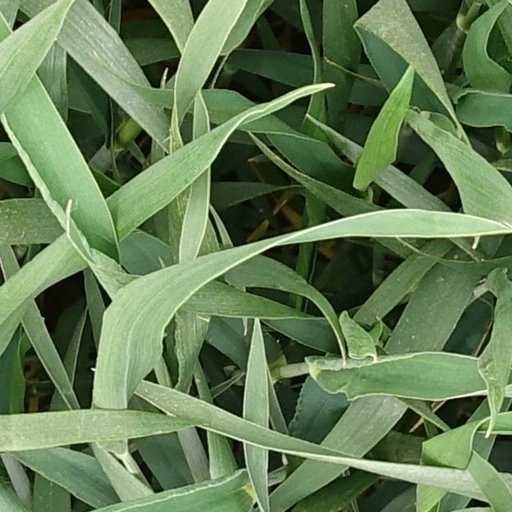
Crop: wheat